Clark–Eames House

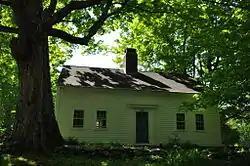

The Clark–Eames House is a historic house located at 230 Middlefield Road in Washington, Massachusetts. Probably built around 1790, it is one of the town's few surviving 18th-century houses. It was listed on the National Register of Historic Places in 1986.